Petronilla Deterville

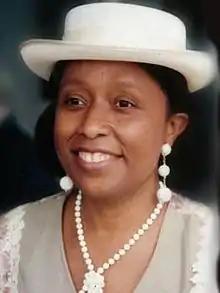

Petronilla Deterville, MBE (14 May 1951-3 October 2010) was a St. Lucian musician and composer recognized for her work in founding youth music and theatrical groups. She was honored as a member of the Order of the British Empire for her contributions to the development and preservation of St. Lucia's folk music, as well as her efforts to utilize the arts to expand educational opportunities.